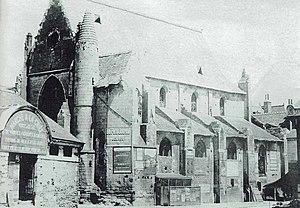
Vieux tours, place du grand marché, église Saint-Clément, photographie réalisé en 1883, avant la destruction de l'église
Le Vieux-Tours est un terme générique pour définir un ensemble de quartiers ou bourgs qui se sont réunis au cours du temps pour former le centre historique de la ville de Tours. Les quartiers du Vieux-Tours sont, d'ouest en est, Notre-Dame-la-Riche, Saint-Martin, Saint-Julien, Saint-Gatien, Saint-Pierre-des-Corps.
Louis Marie Léon Palustre de Montifaut, est un archéologue français.